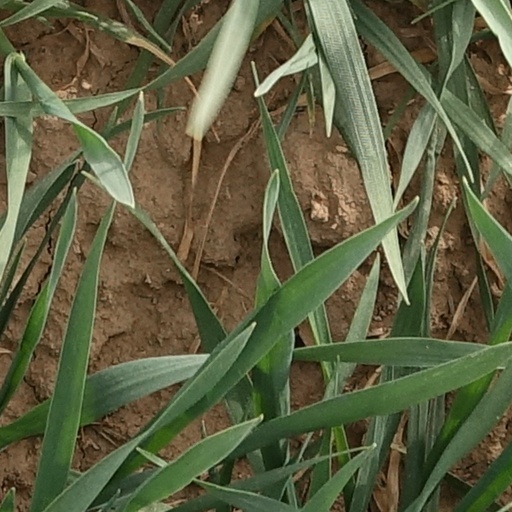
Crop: wheat